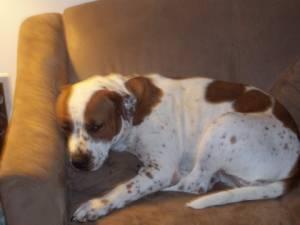
american pit bull terrier